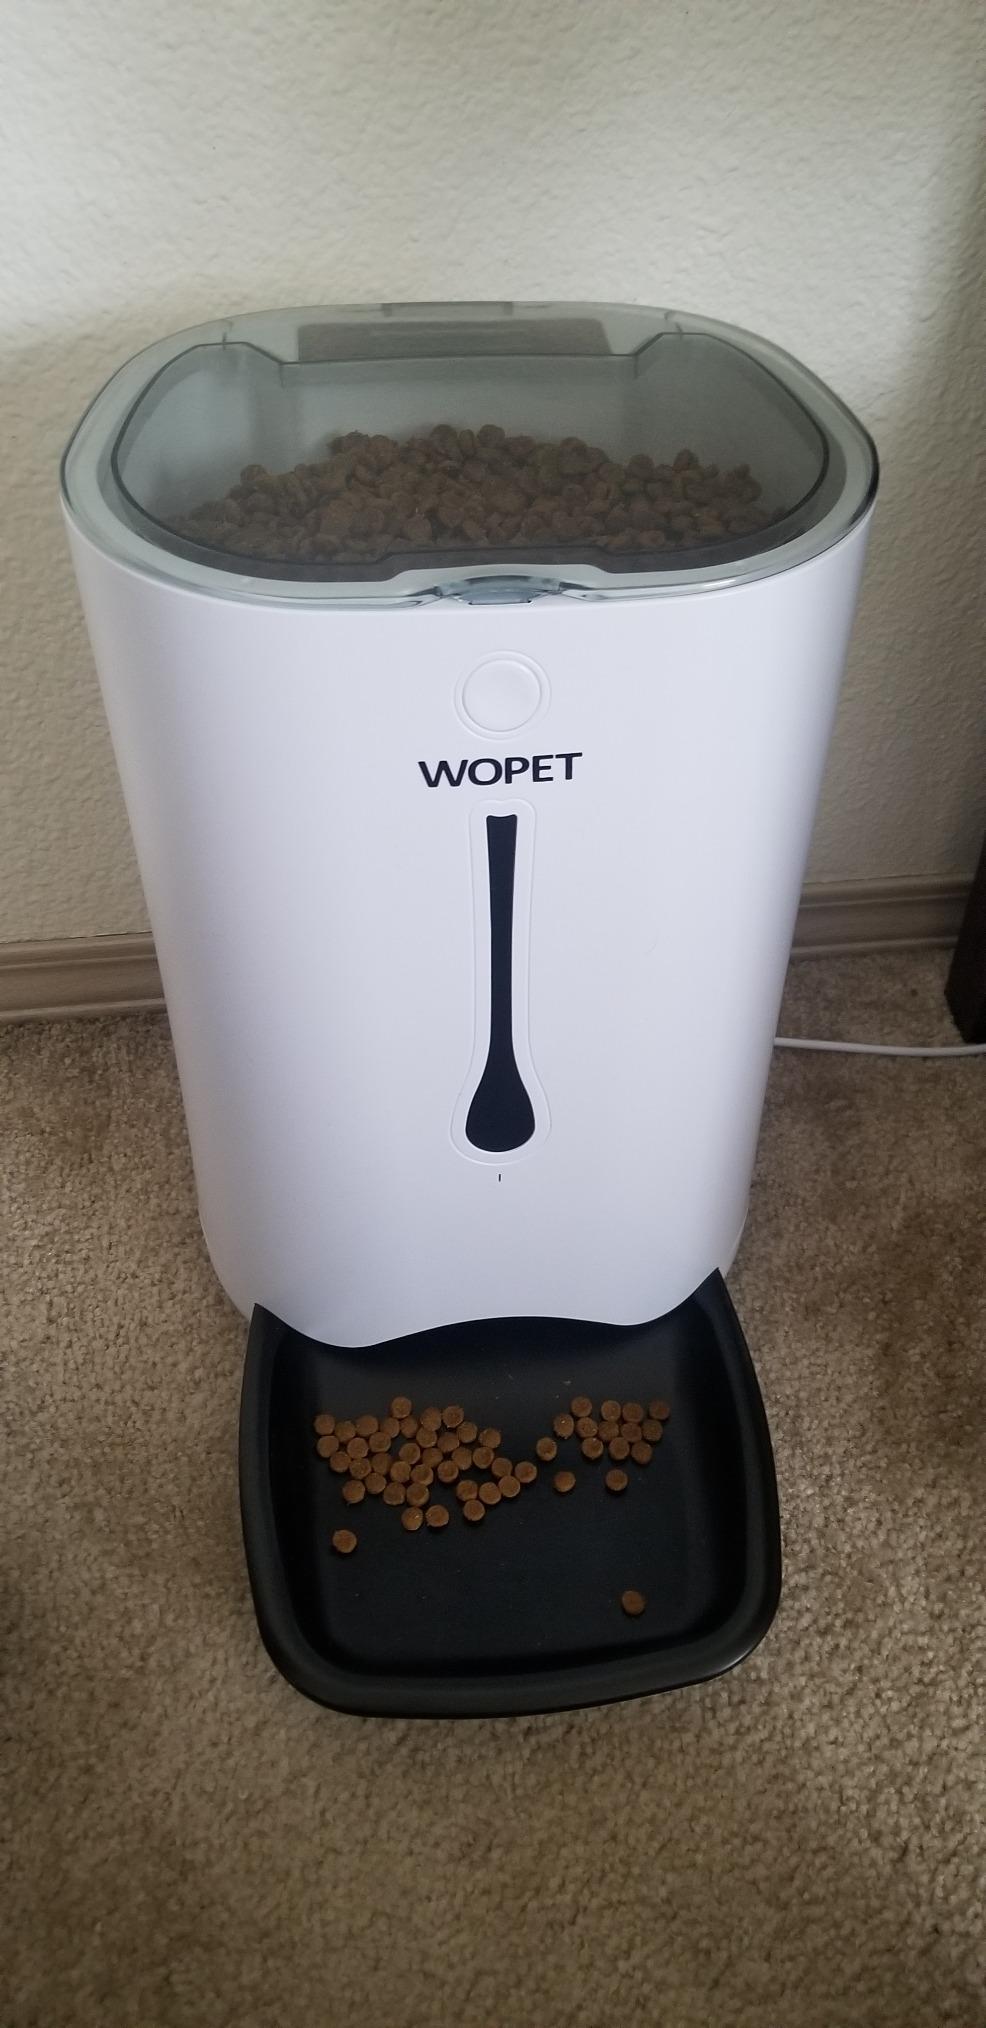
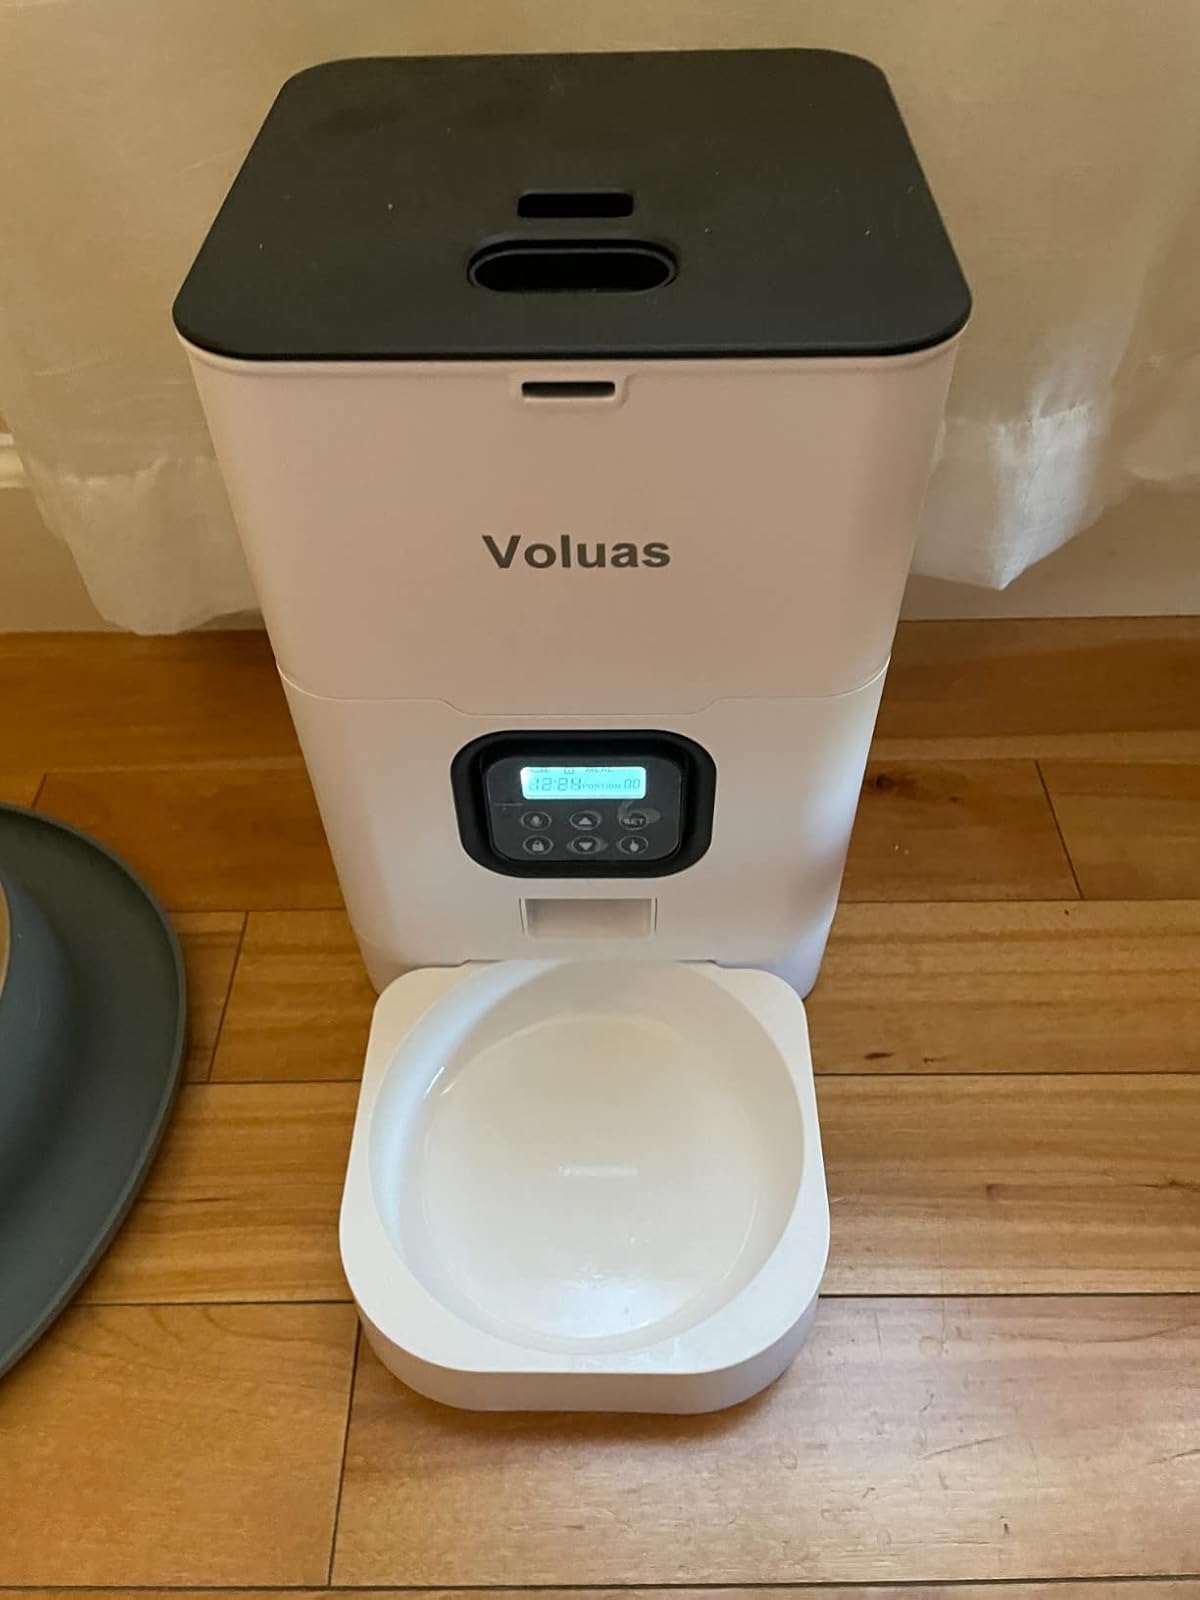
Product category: items_feeder
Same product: no